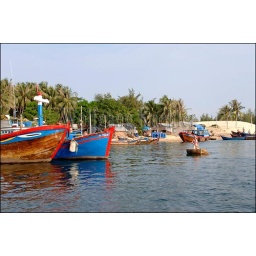
Vietnam, near nha trang, port dayot with colorful fishing boats